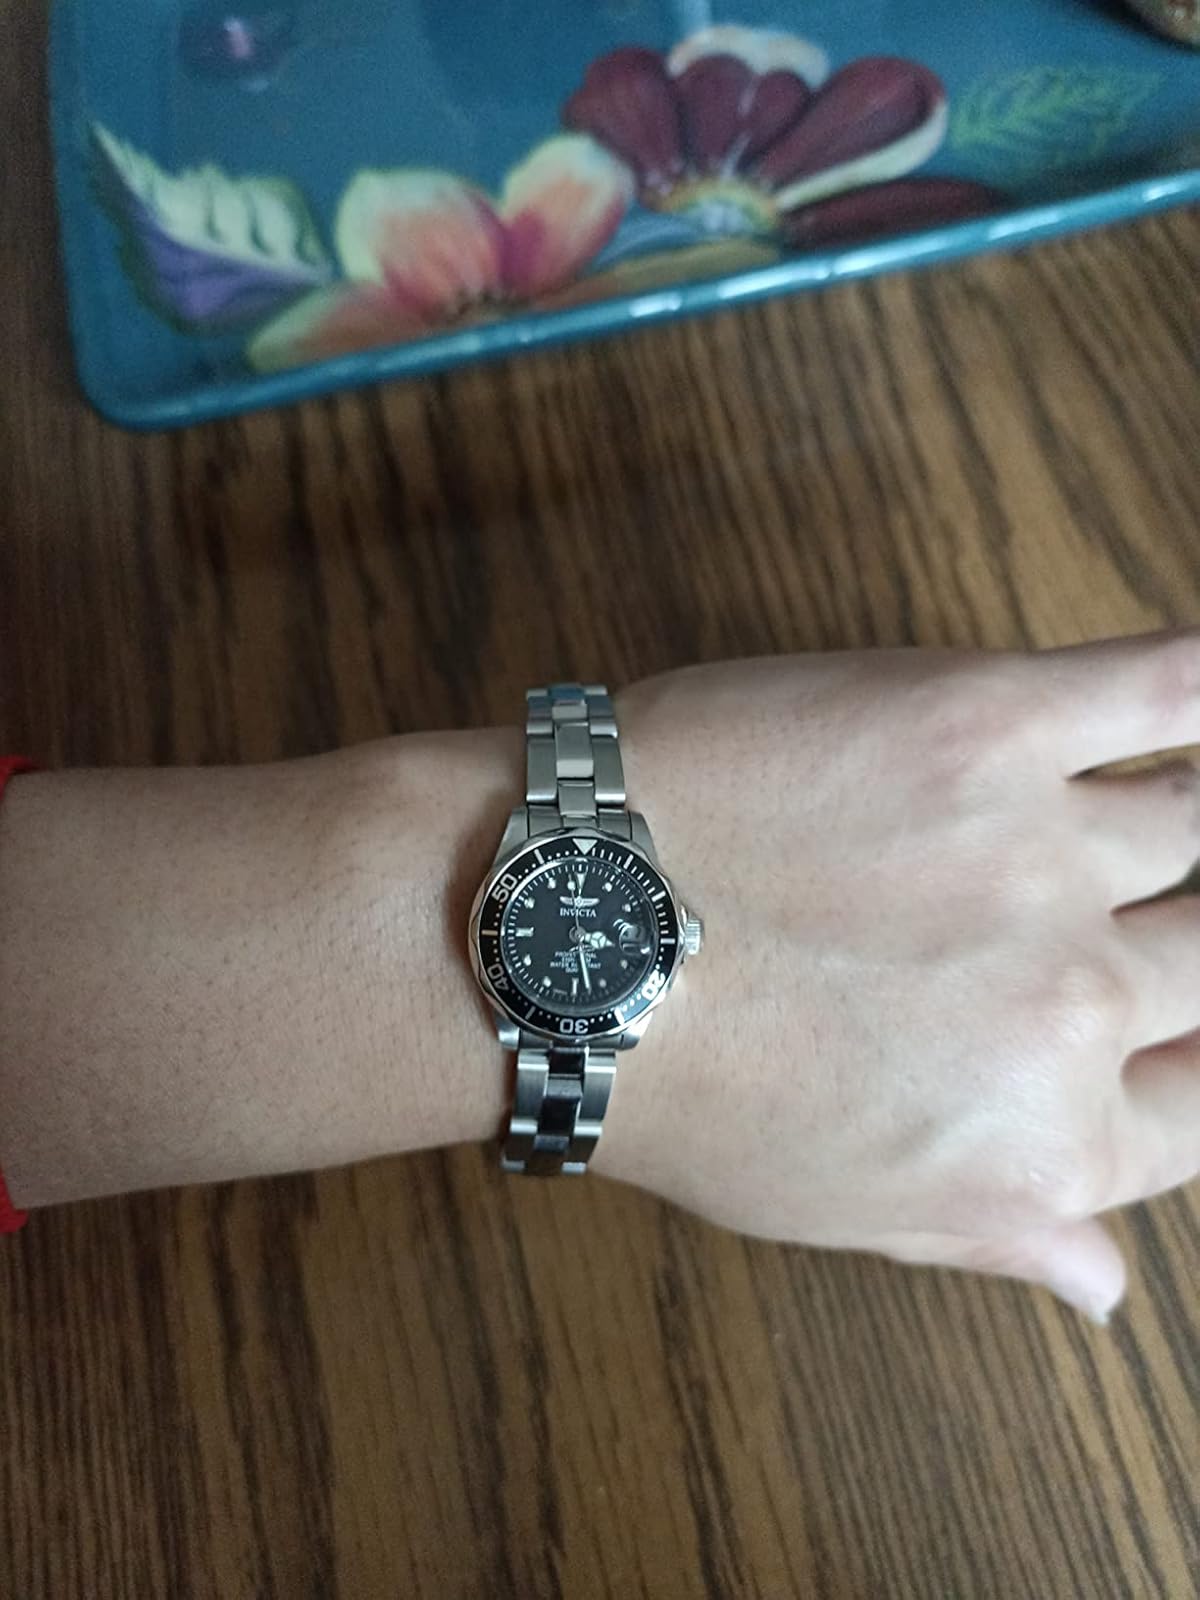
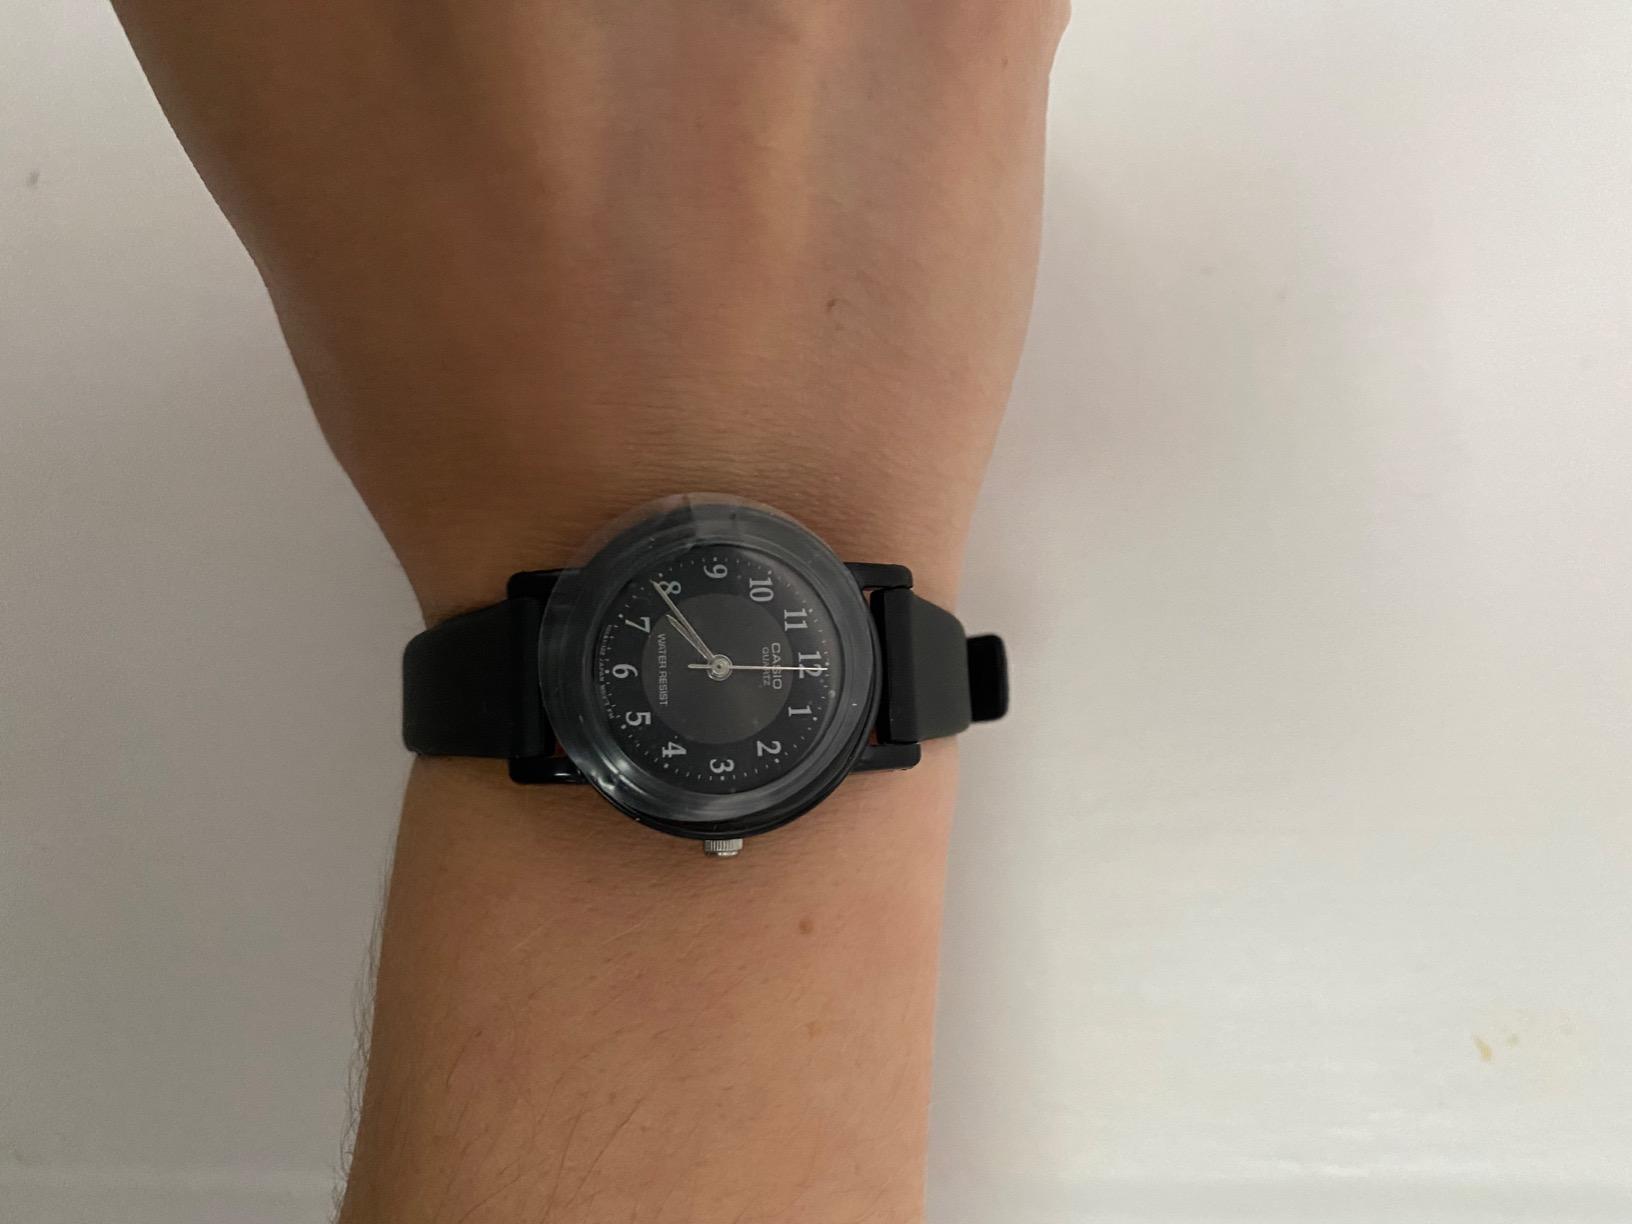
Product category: accessories_watch
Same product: no